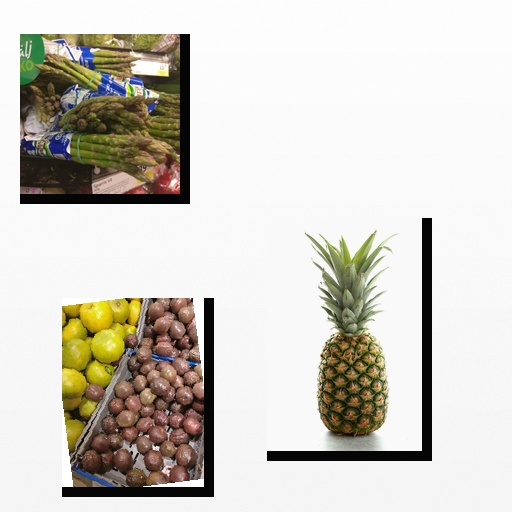
Food items: asparagus, pineapple, passion_fruit